The Marriage (Burmese TV series)

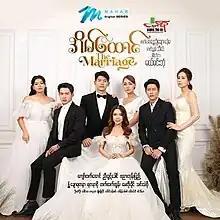
Poster

The Marriage is a 2023 Burmese drama television series directed by Mae Min Bon starring Kyaw Htet Aung, Nyi Htut Khaung, Banyar Phone Pyae, Chaw Yadanar, Yadanar Bo, Htet Htet Htun, May Toe Khine and Thin Thae Bo. It was produced by Aung Thiri Film Production, edited by Ye Thiha (Heart to Heart) and theme song composed by Aung Myint Myat. It was based on the novel "The Poisoned Sea" by Lone Ma. It aired on Mahar App, from April 23 to May 26, 2023.